Northern State Parkway

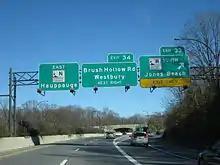
The Northern State Parkway eastbound at the junction with the Wantagh State Parkway at exit 33

Two weeks after Moses requested the money, it was approved by the Federal government to get $1.5 million (1932 USD) to pave the Grand Central and Northern State, the latter of which had been constructed from the Queens line to Willis Avenue. It was also stated that Moses hoped the construction projects would be finished by January 1, 1933, rather than the 1932 completion date for the Northern State originally proposed.